Igor Sinyutin

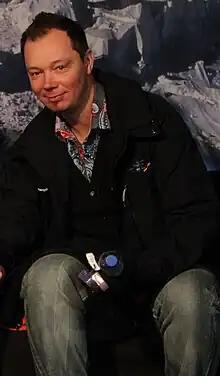
Igor Sinyutin

Igor Sinyutin (born 3 January 1974) is a Russian former competitive figure skater. He is the 1995 Grand Prix International St. Gervais silver medalist and 1996 Nebelhorn Trophy bronze medalist. Sinyutin presently coaches in Spain.